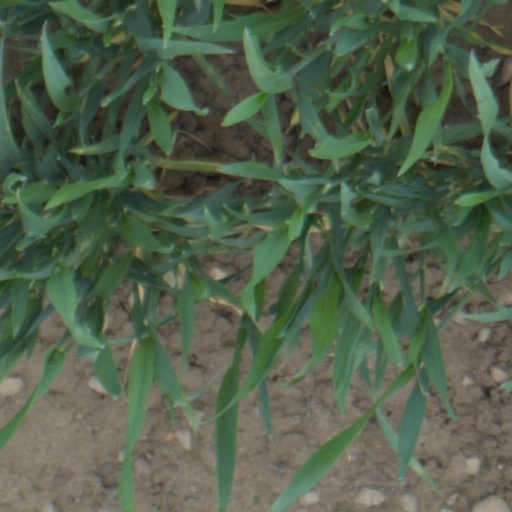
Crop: wheat